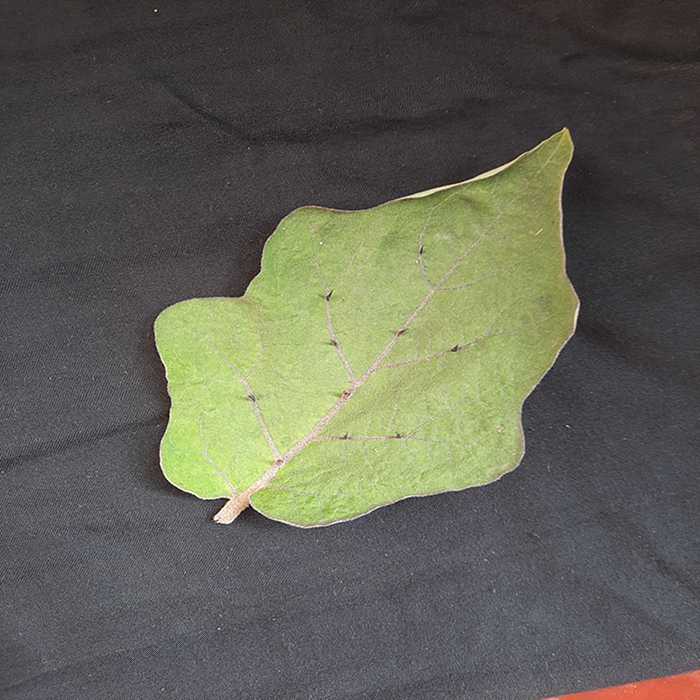
Plant: Eggplant
Label: Eggplant fresh leaf